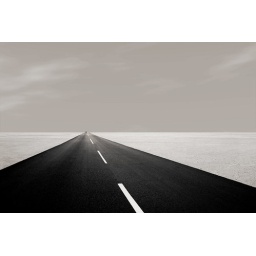
isolated road in the desert with a single car in the distance